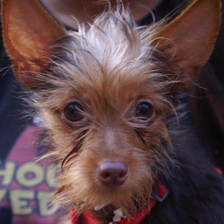
Label: animals